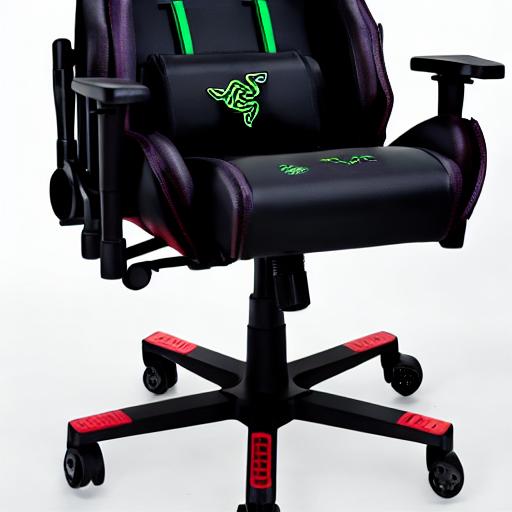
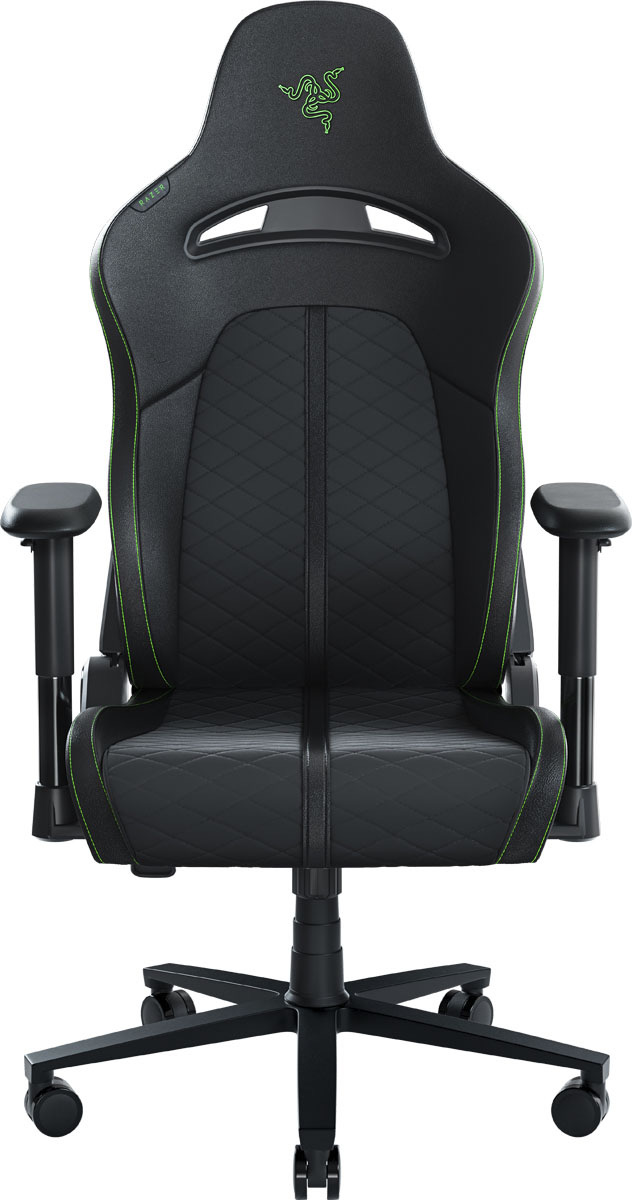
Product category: items_chair
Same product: no